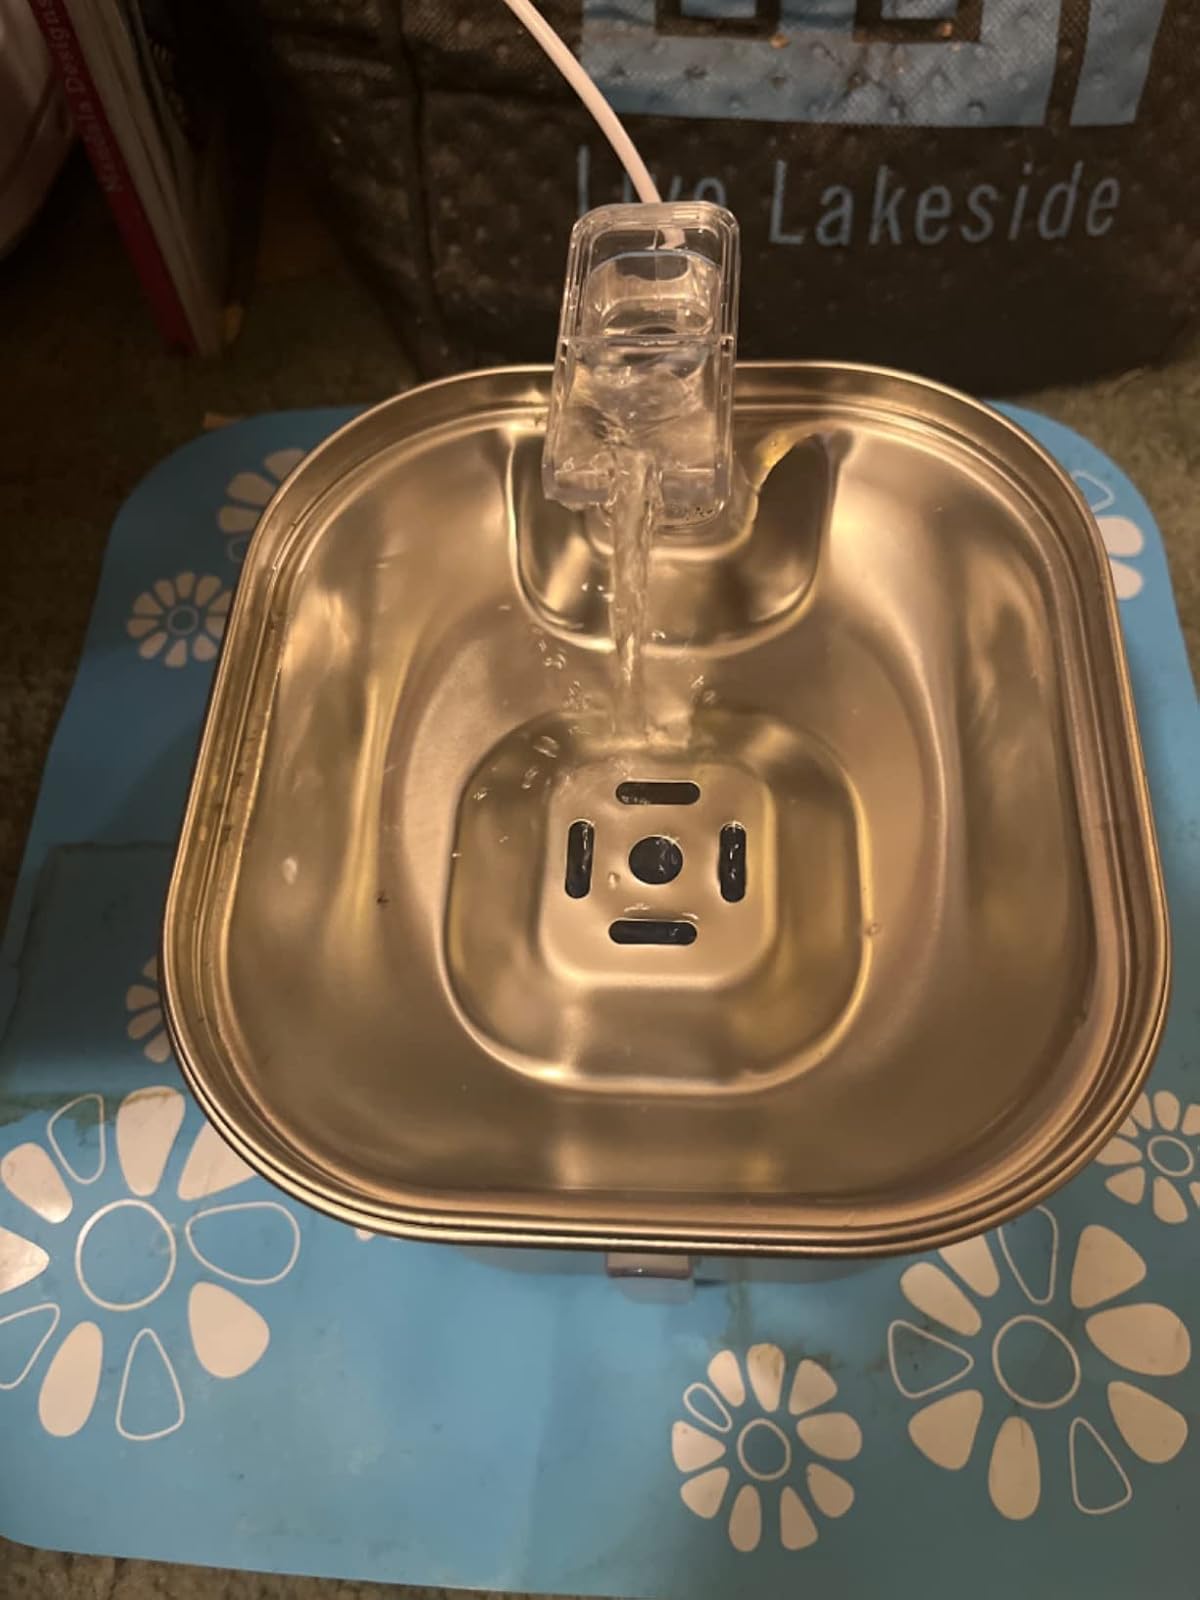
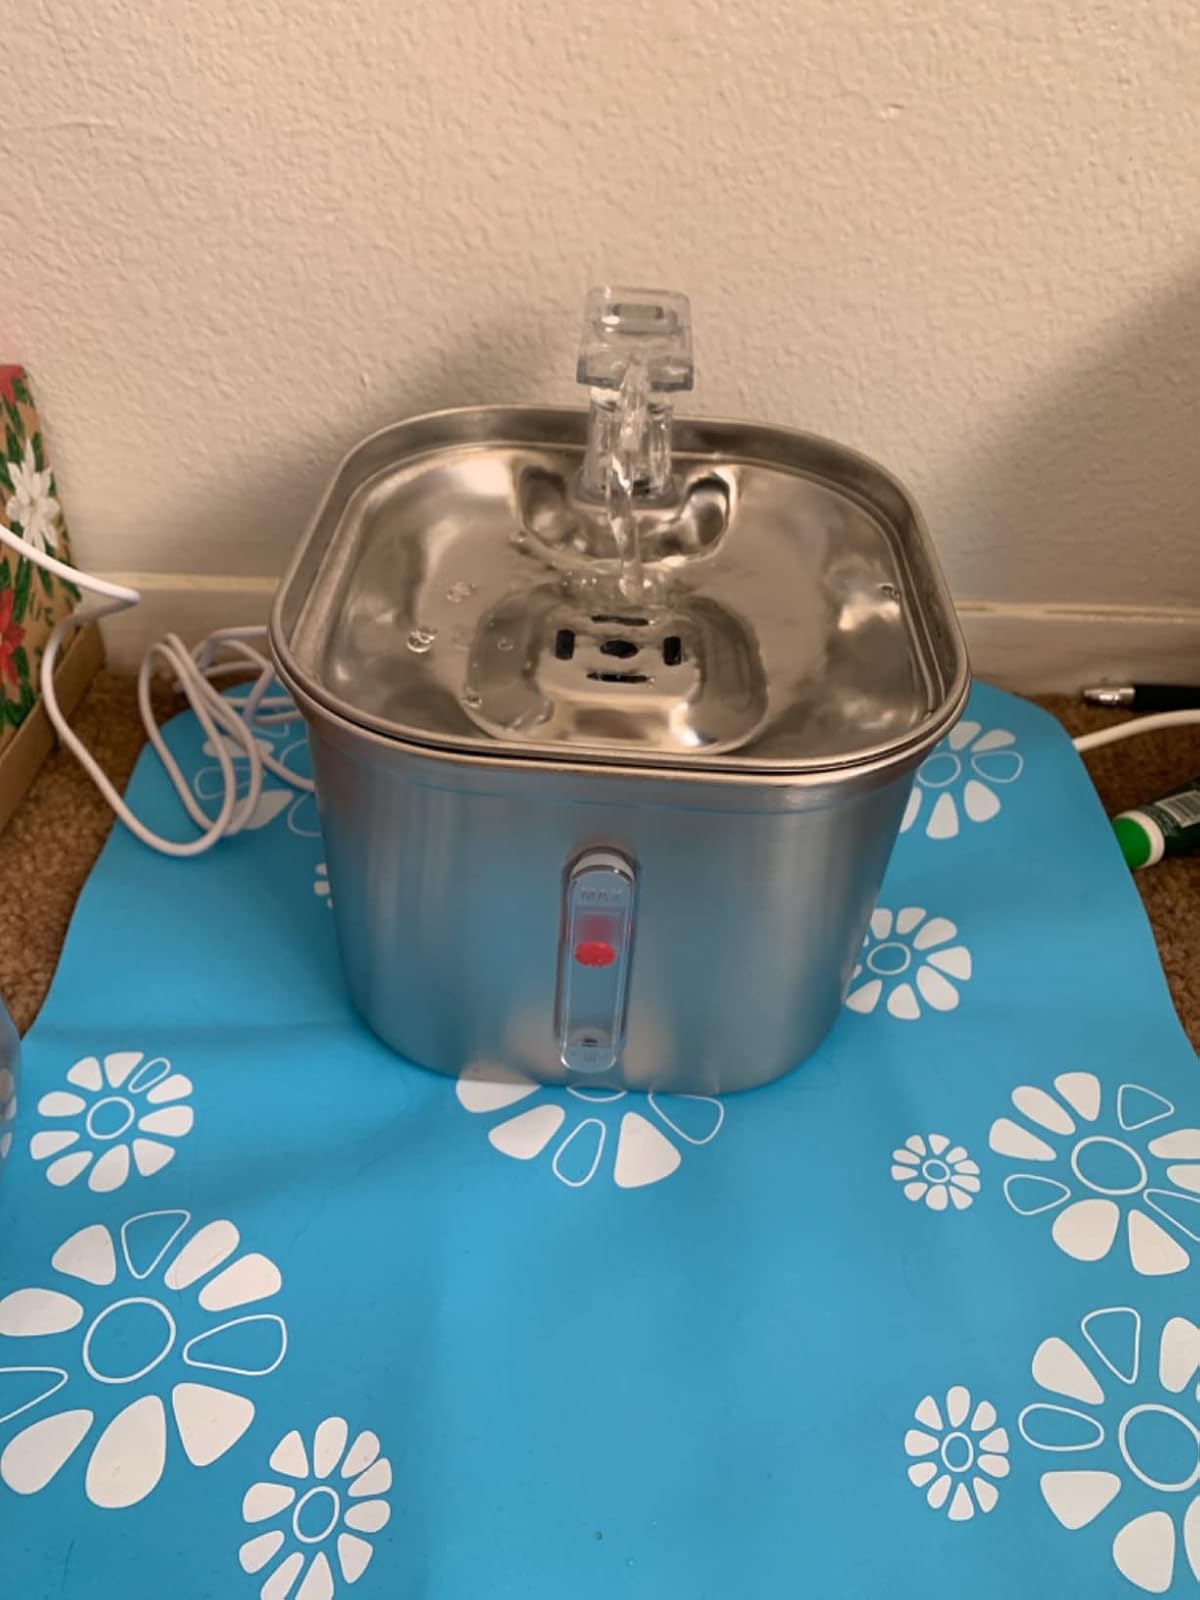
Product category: items_bowl
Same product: yes